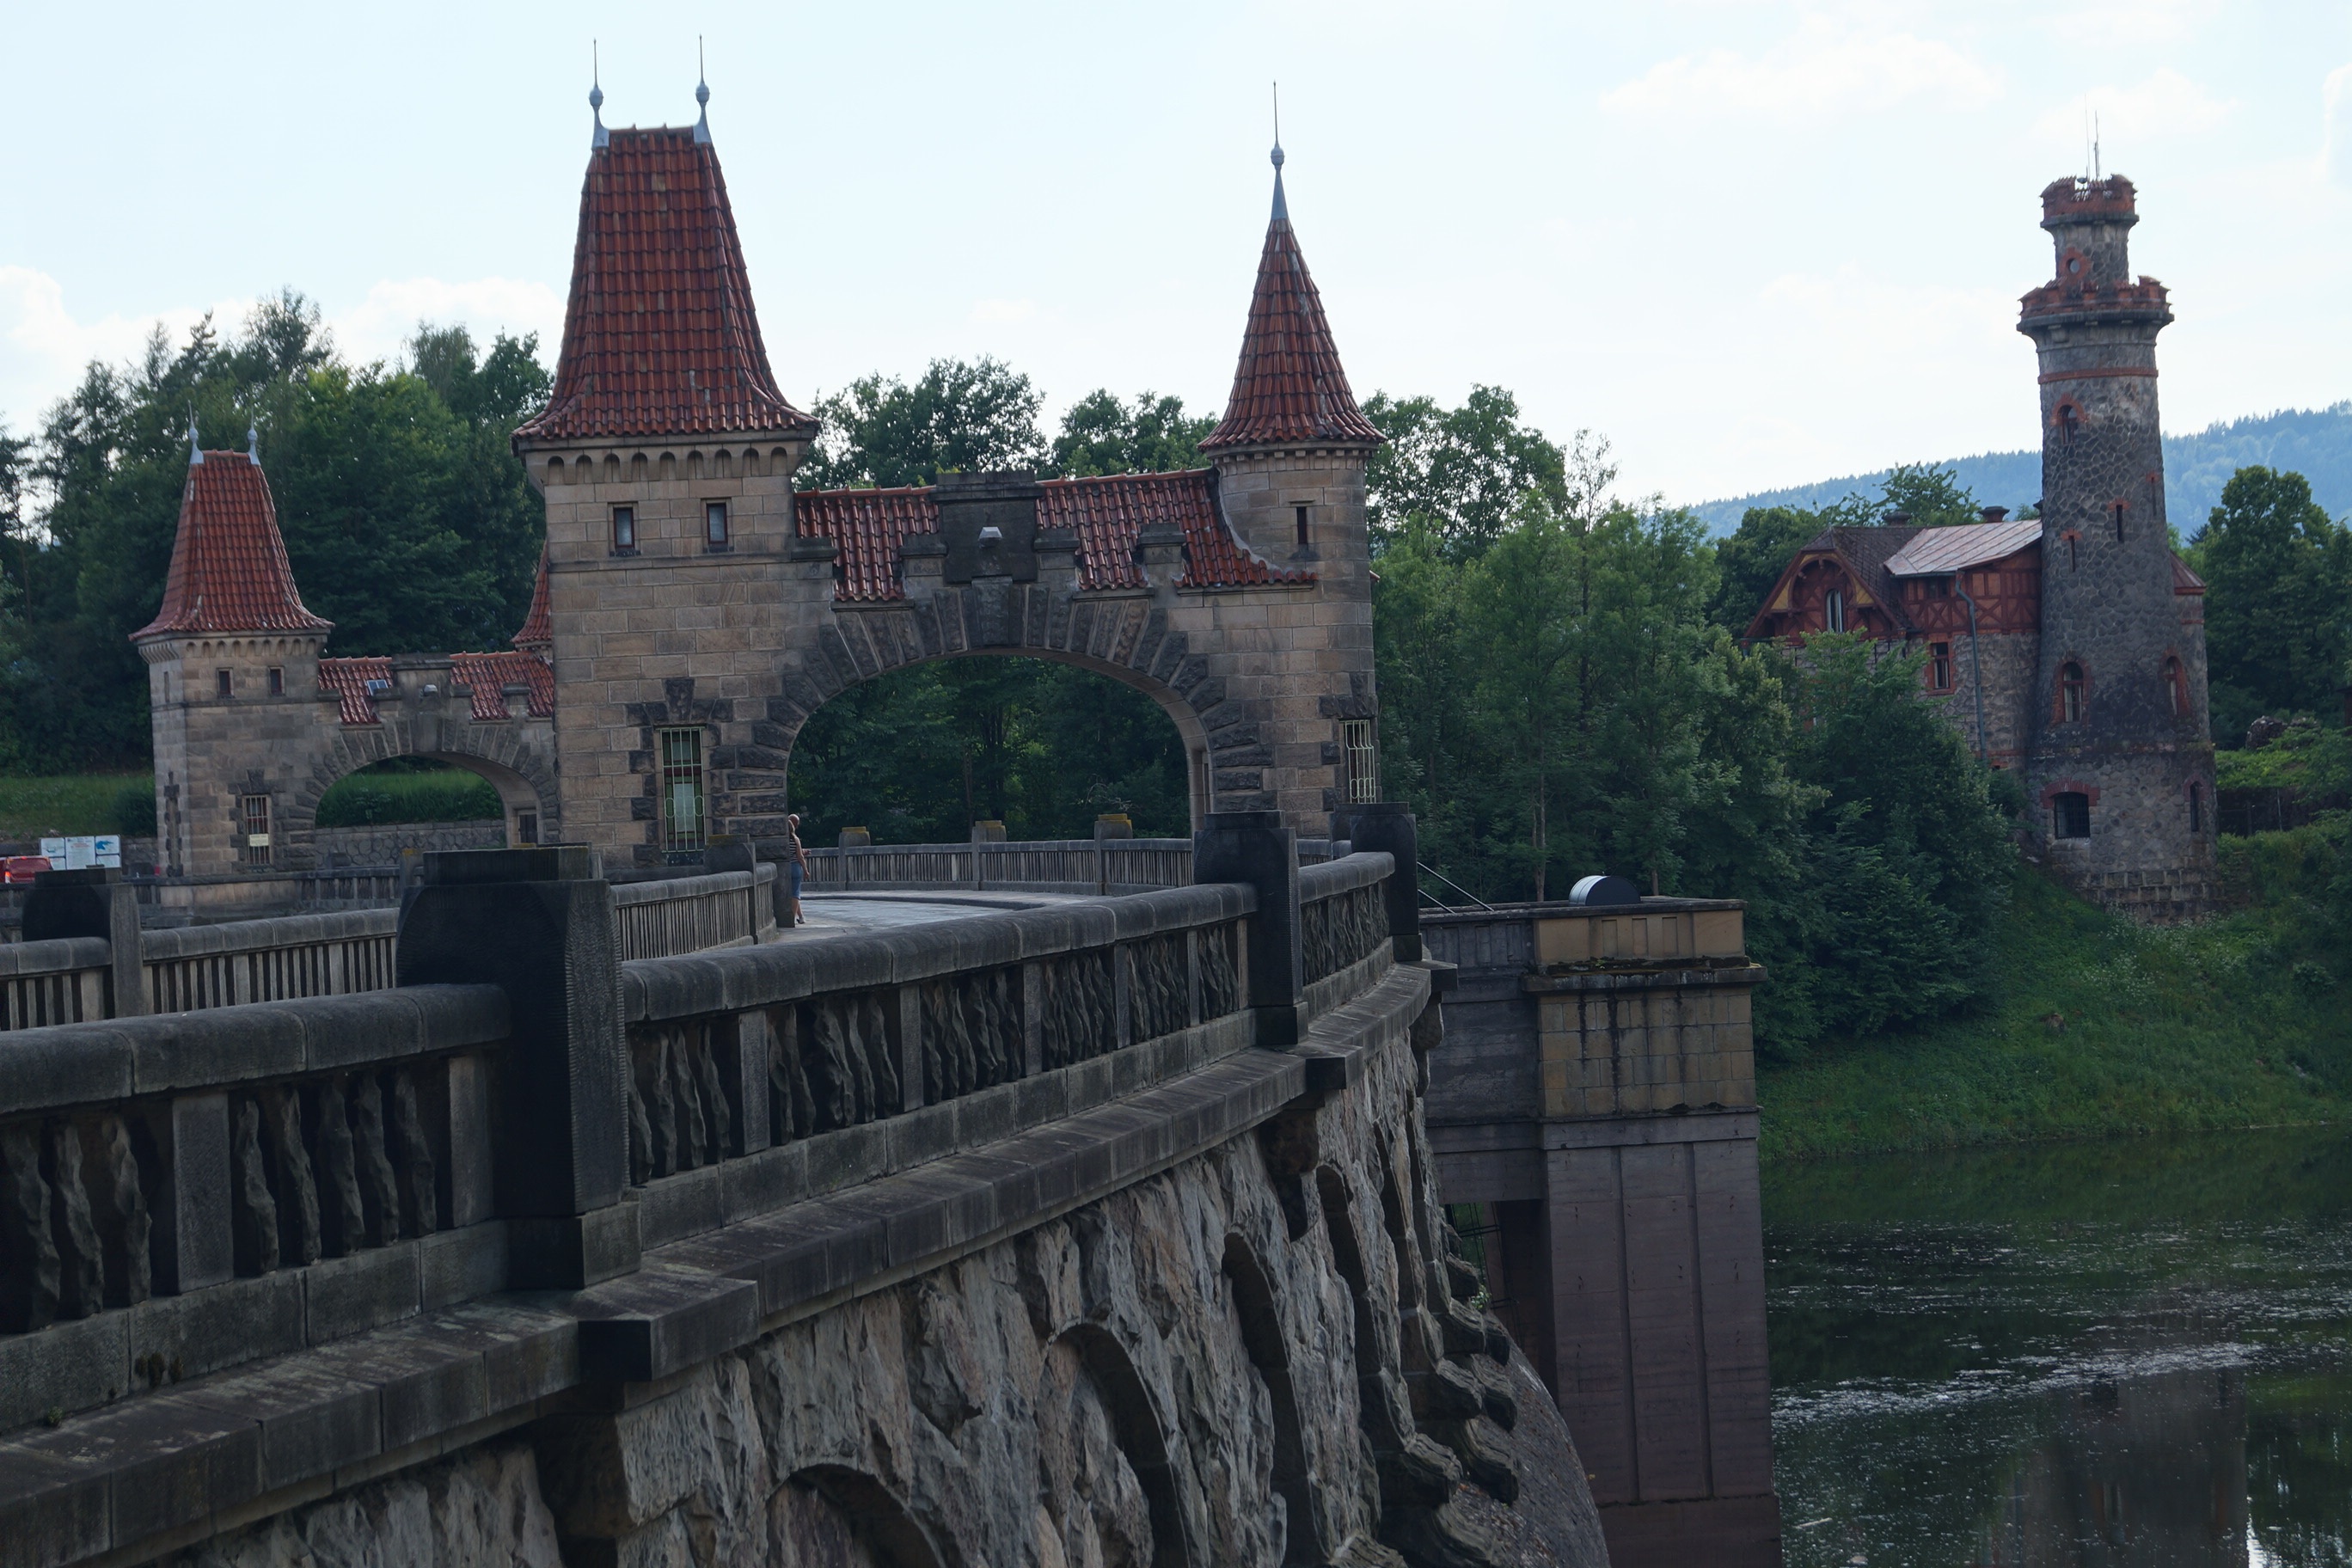
bridge, building, chateau, castle, landmark, dam, tourism, waterway, place of worship, towers, kingdom, story, czech republic, stone bridge, tours, historic site